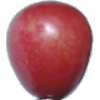
Label: Cherry 2